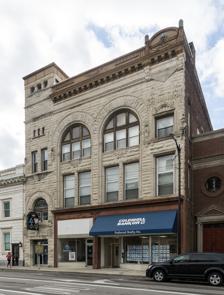
Building: Frankfort Commercial Historic District (Frankfort, Kentucky)
Country: United States of America
Year built: 1786
Historic district in Kentucky, United States United States historic place Frankfort Commercial Historic District U.S. National Register of Historic Places U.S. Historic district Hiram Lodge No. 4 (Masonic Lodge) Show map of Kentucky Show map of the United States Location Both sides of Kentucky River at Bridge St., Frankfort, Kentucky Coordinates 38°11′52″N 84°52′35″W / 38.19788°N 84.87635°W / 38.19788; -84.87635 Area 24 acres (9.7 ha) Architect Multiple Architectural style Late 19th and 20th Century Revivals, Late 19th and Early 20th Century American Movements NRHP reference No. 79000986 Added to NRHP May 10, 1979 The Frankfort Commercial Historic District in Frankfort, Kentucky is a 24 acres (9.7 ha) historic district which was listed on the National Register of Historic Places in 1979.  It included 86 contributing buildings and one contributing structure. Included in the district are buildings on both sides of the Kentucky River .  These include: Old State Capitol , designed by Gideon Shryock Frankfort City Hall Franklin County Courthouse , St. Clair Street, designed by Gideon Shryock Hampton-Williams House (1845), 101 West Main Street, built of stone in a pattern like Flemish bond brickwork Duvall Building, 221-223 St. Clair Street, Italianate -styled Oddfellows Lodge (1871), 315 Saint Clair Street Old Farmers Bank (c.1851), 216 West Main Street, attributed to Isaiah Rogers , in Renaissance Revival style Old State National Bank, 200 West Main Street, Beaux-Arts Masonic Lodge (1893), 308 Ann Street, stone, designed by Clarke and Loomis in Romanesque style D.C. Crutcher Building, 202-204 West Main Street, designed by Clarke and Loomis in Romanesque style Singing Bridge References